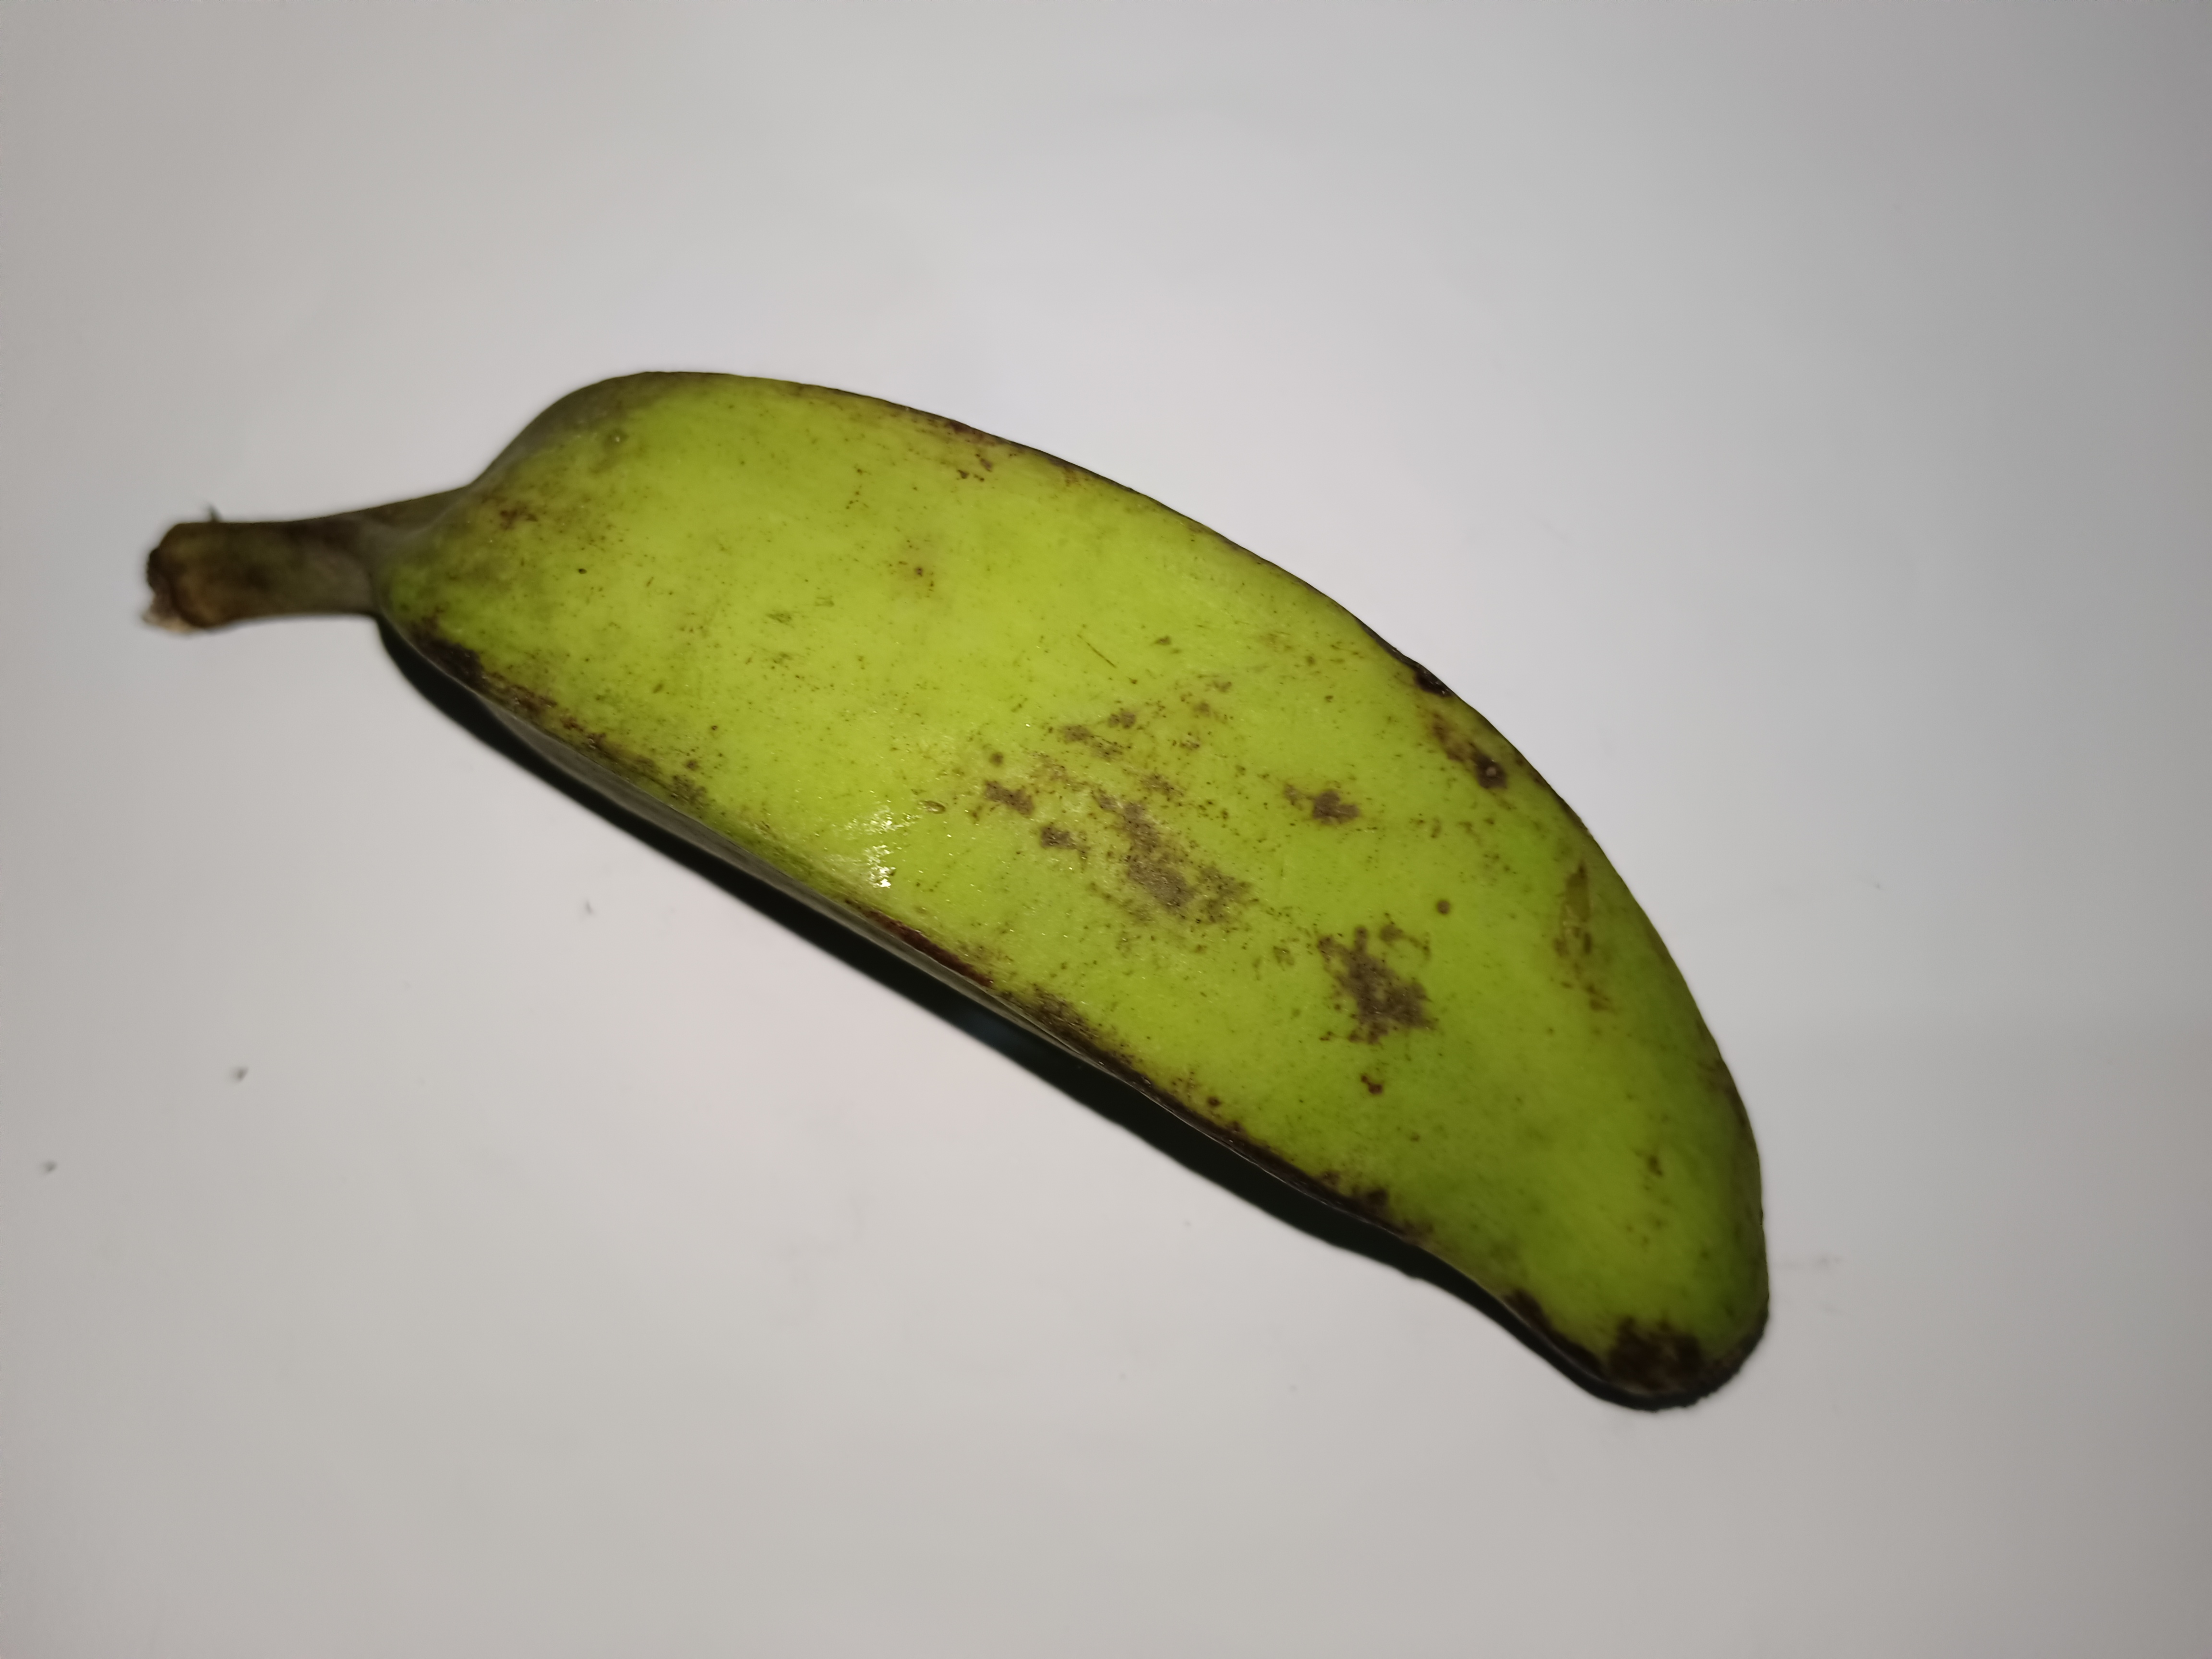
Banana variety: Anaji